Nitrogen dioxide poisoning

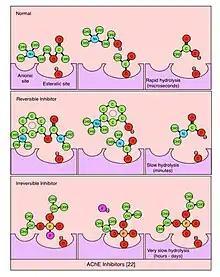
Mechanism of Inhibitors of AChE

Chronic exposure to high level of nitrogen dioxide results in the allosteric inhibition of glutathione peroxidase and glutathione S-transferase, both of which are important enzymes found in the mucous membrane antioxidant defense system, that catalyse nucleophilic attack by reduced glutathione (GSH) on non-polar compounds that contain an electrophilic carbon and nitrogen. These inhibition mechanisms generates free radicals that causes peroxidation from the lipids in the mucous membrane leading to increased peroxidized erythrocyte lipids, a reaction that proceeds by a free radical chain reaction mechanism that result in oxidative stress. The oxidative stress on the mucous membrane causes the dissociation of the GSTp-JNK complex, oligomerization of GSTP and induction of the JNK pathway, resulting in apoptosis or inflammation of the bronchioles and pulmonary alveolus in mild cases.